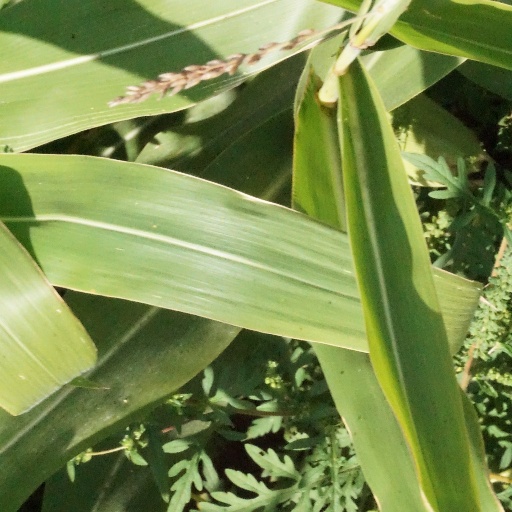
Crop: maize; corn